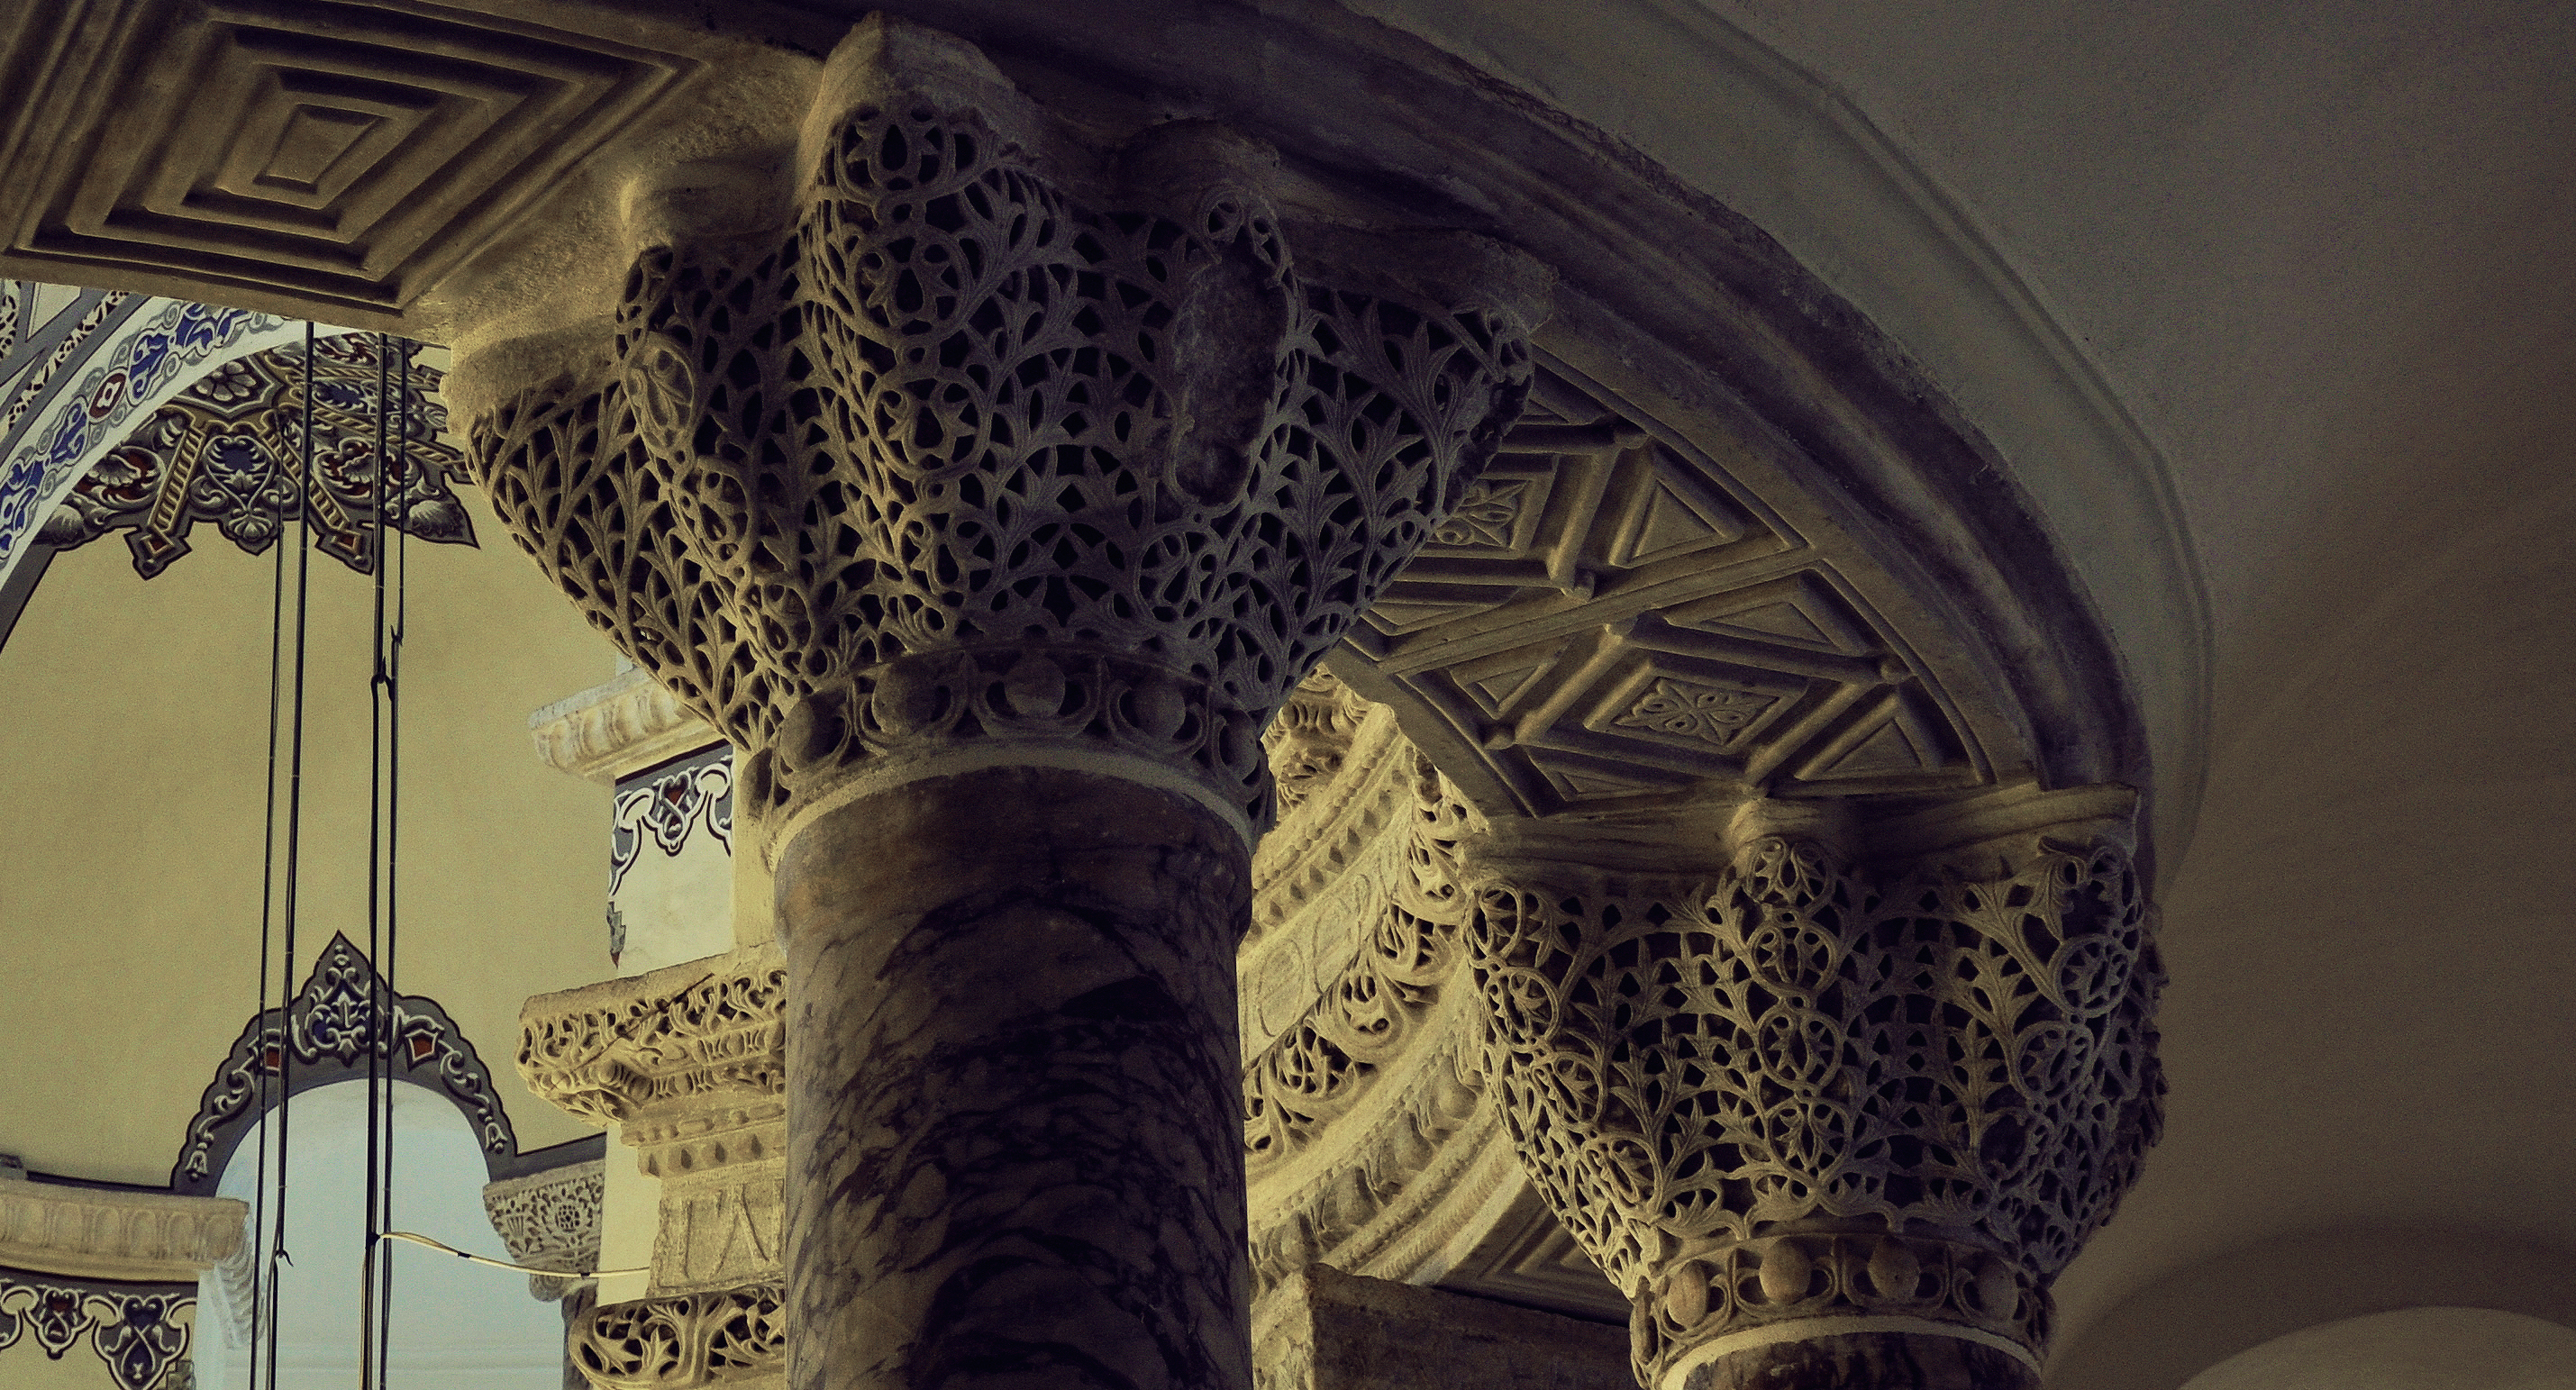
architecture, stone, statue, column, greek, lace, church, basket, lighting, interior design, sculpture, capital, empire, art, cool image, temple, turkey, istanbul, mosque, roman, history, christianity, islam, orthodox, unesco, eastern, dome, carving, shape, capitals, worldheritage, muslim, byzantine, biserica, arhitectura, orthodoxy, eikn, capitel, sergiusandbacchus, kkayasofya, littlehagiasophia, byzantium, constantinople, ottoman, kumkap, fatih, constantinopolitan, bizantin, byzantin, byzanz, byzantinisch, cami, camii, islamic, osmanli, isidoreofmiletus, anthemiusoftralles, lateantiquity, capitele, dantela, interlaced, piatra, deeplyrecessedpatterns, ancient history